Niuafoʻou

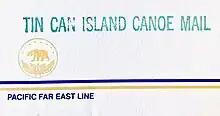
1976 envelope used in canoe mail

According to Niuafoou folklore, Niuafoou island originally had a mountain, rather than a lake in the middle. But the mountain was stolen one night and placed in the sea, and became the island of Tafahi.